Hampton Roads Bridge–Tunnel

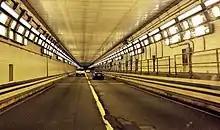
Eastbound in the tunnel

Another four-lane facility, the MMMBT was completed in 1992. The MMMBT provided a second bridge–tunnel crossing of the Hampton Roads harbor, supplementing the HRBT and providing some traffic relief. The MMMBT also forms part of the Hampton Roads Beltway.